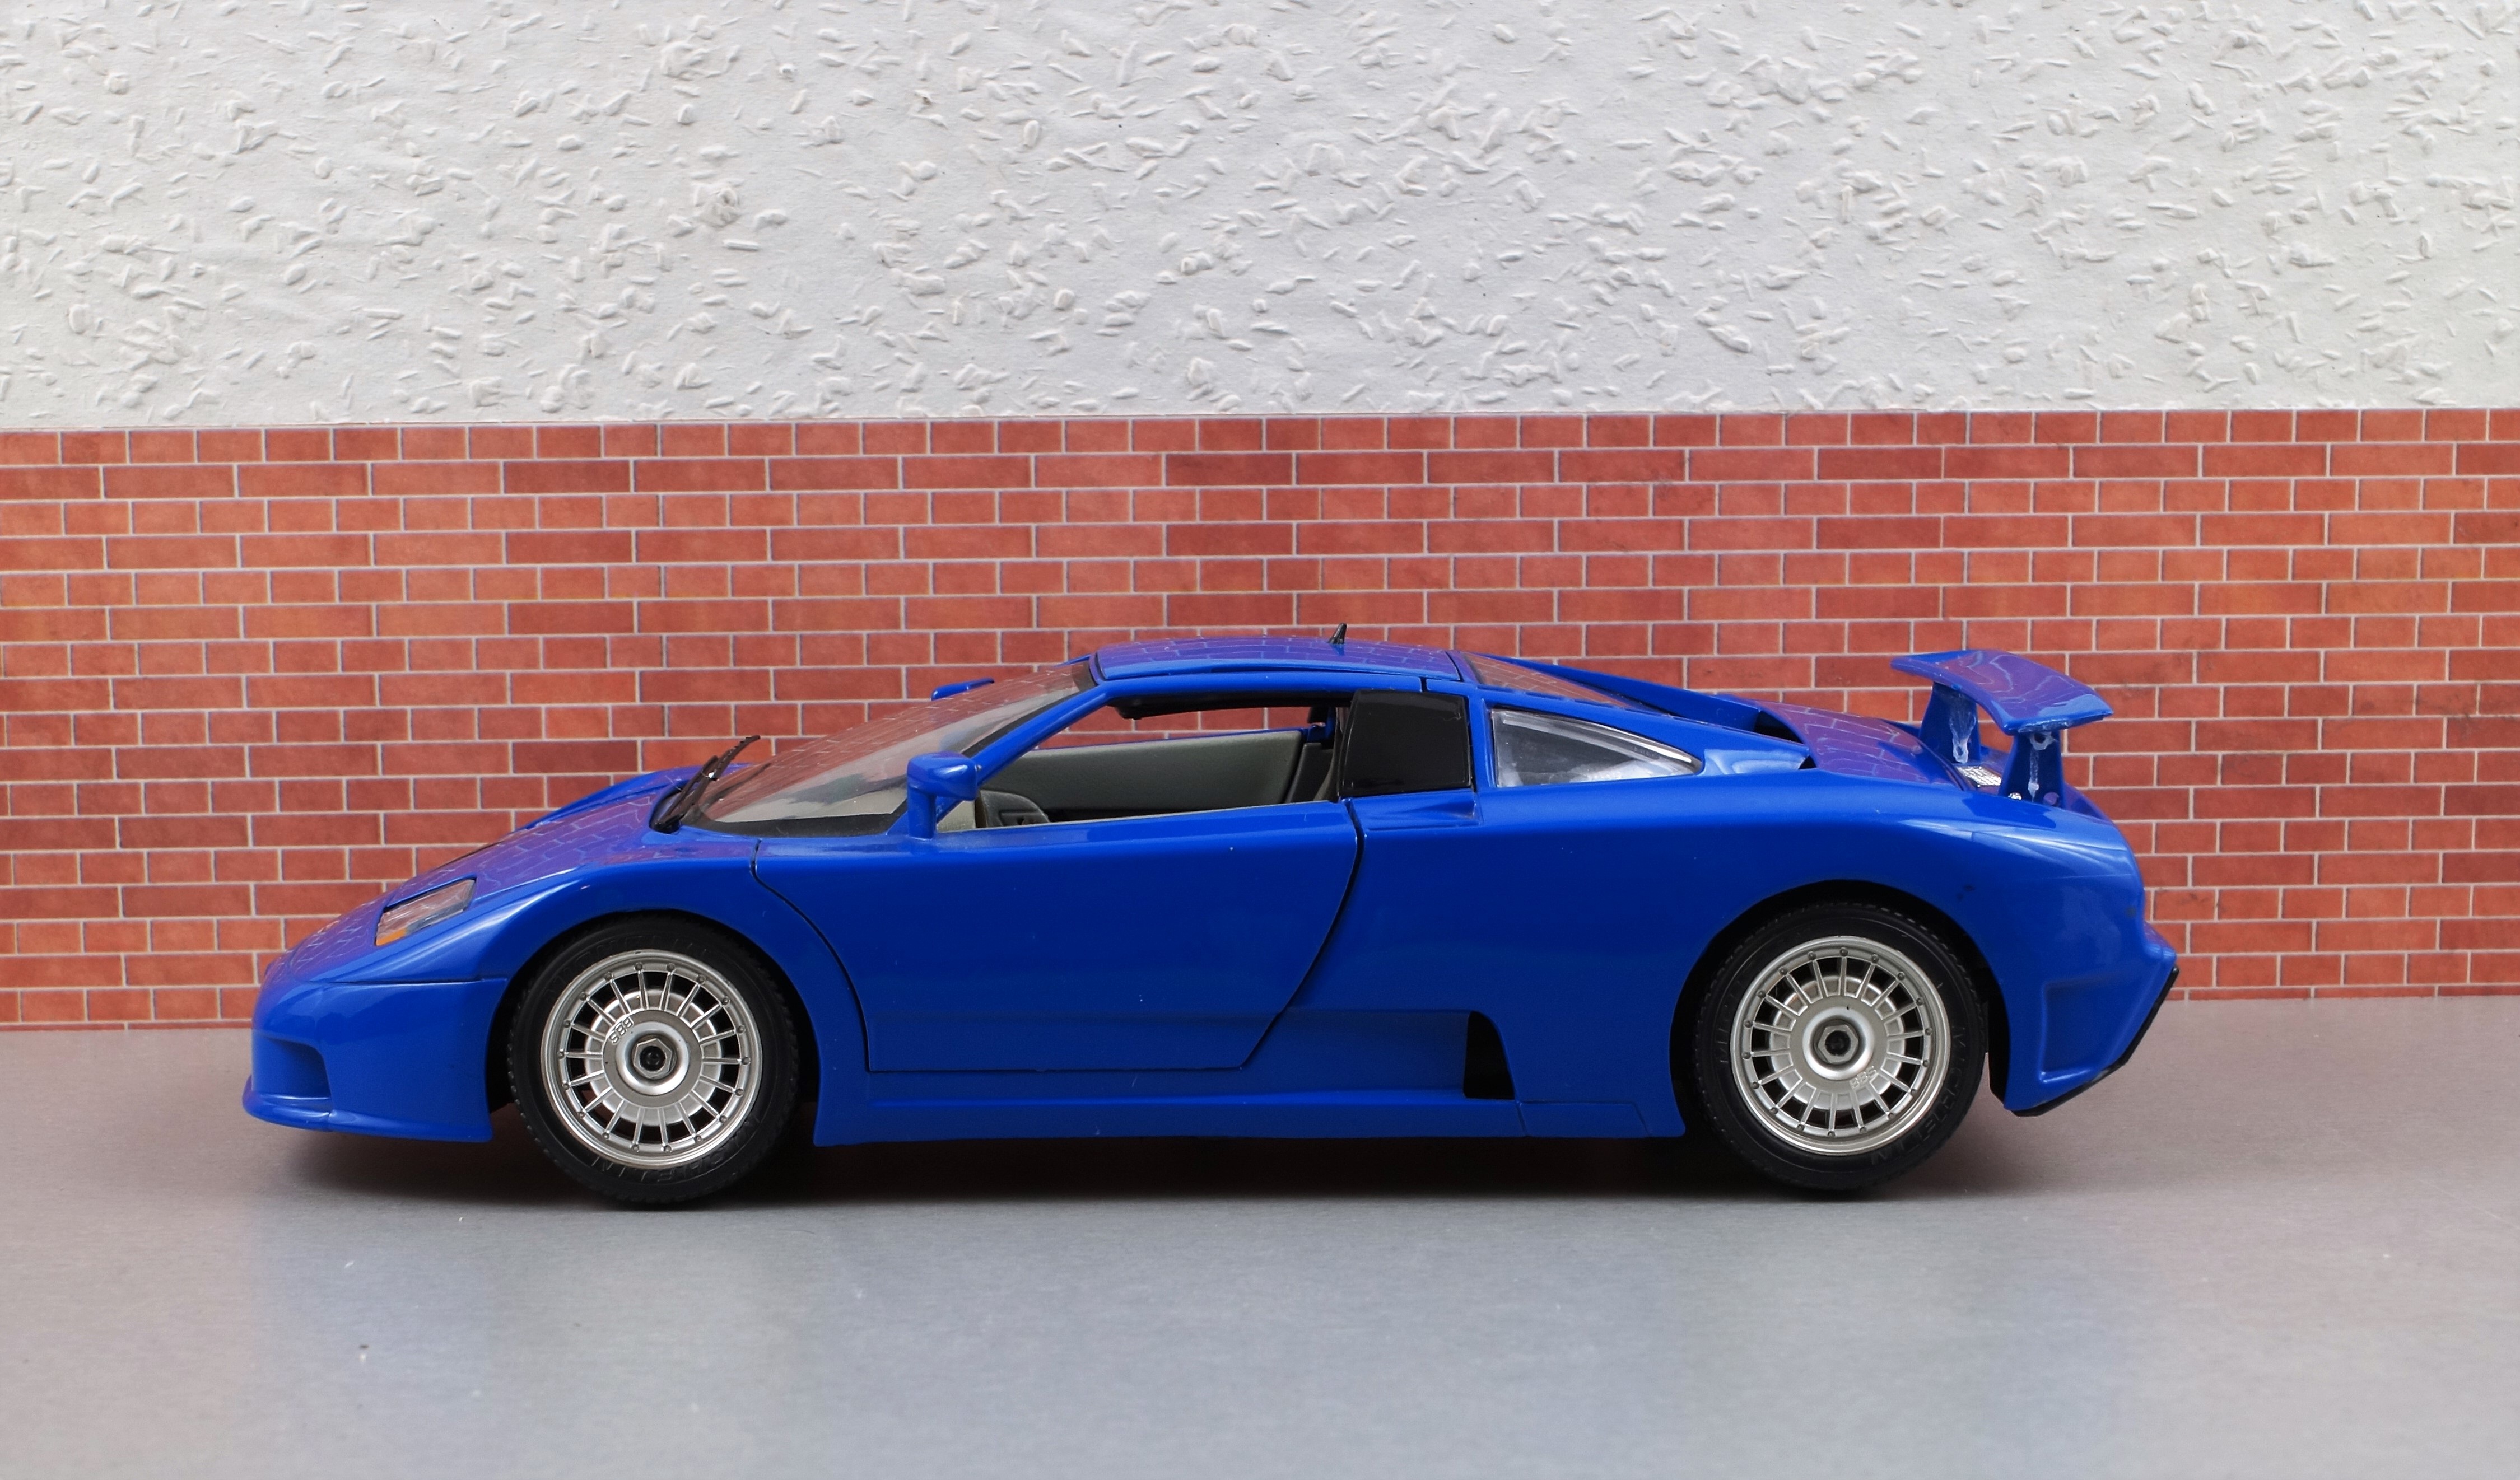
car, old, model, vehicle, auto, blue, automotive, sports car, race car, supercar, toys, oldtimer, classic, bugatti, motorsport, lamborghini, model car, land vehicle, automobile make, automotive design, luxury vehicle